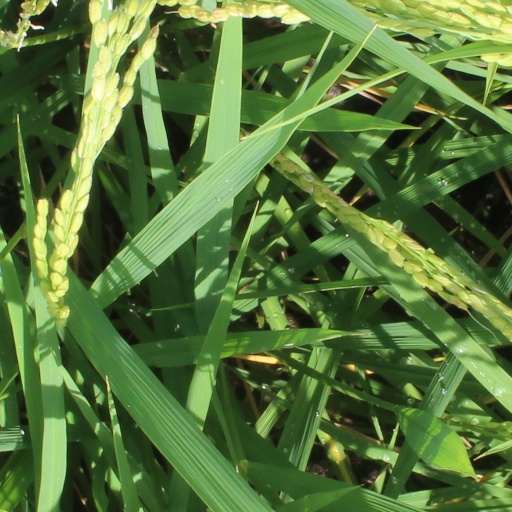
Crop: rice